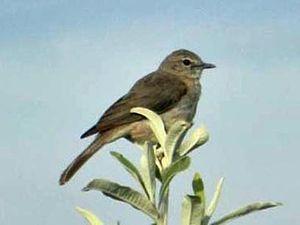
La Parisome brune est une espèce de passereaux de la famille des Sylviidae.